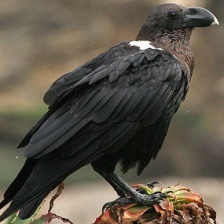
Species: WHITE NECKED RAVEN
Scientific name: CORVUS ALBICOLLIS